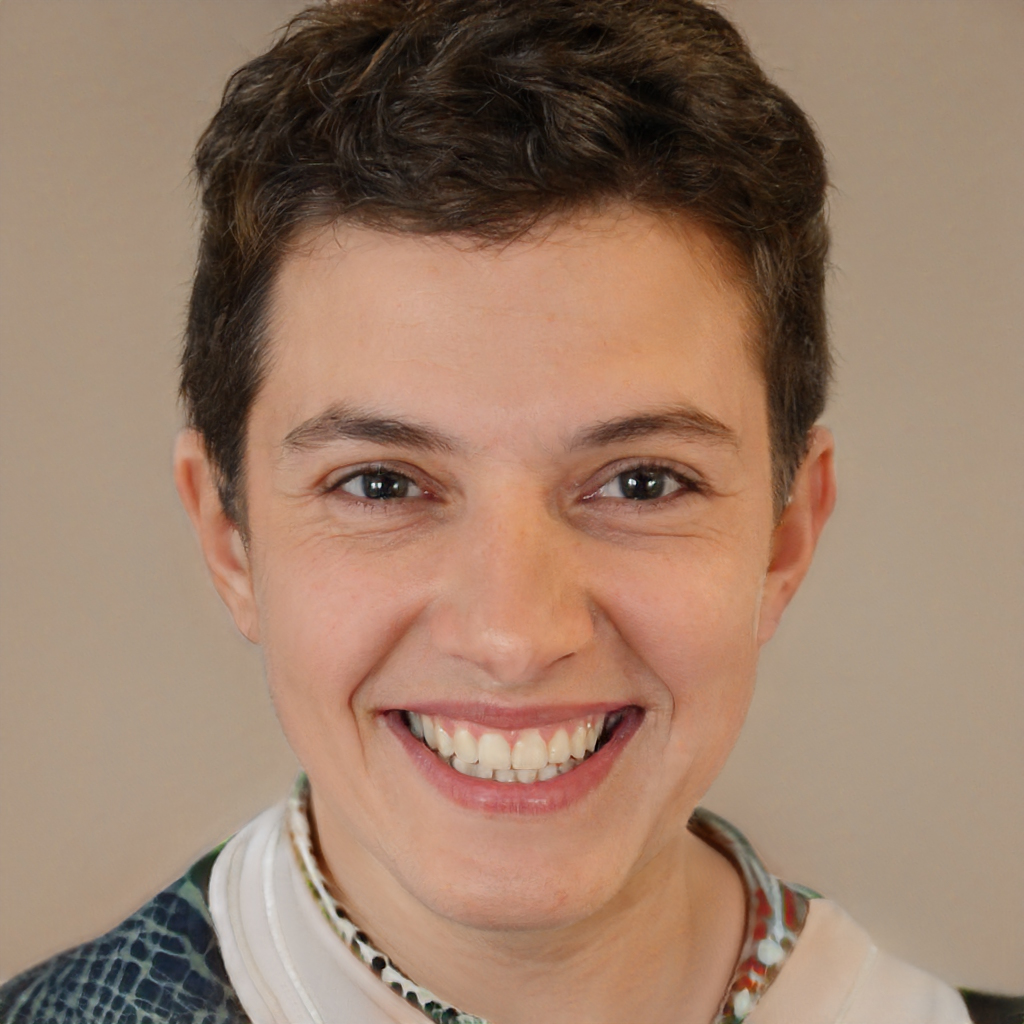
Gender: Male